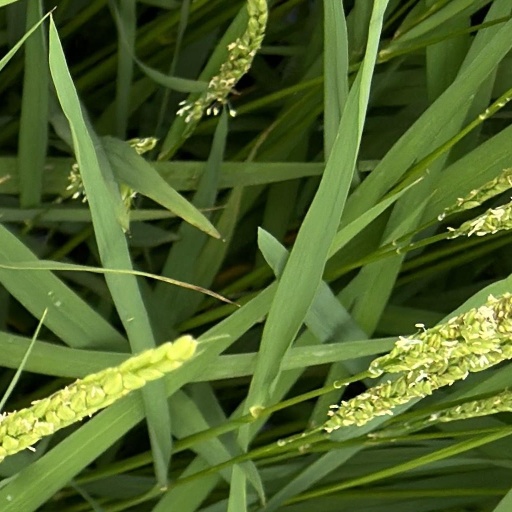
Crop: rice